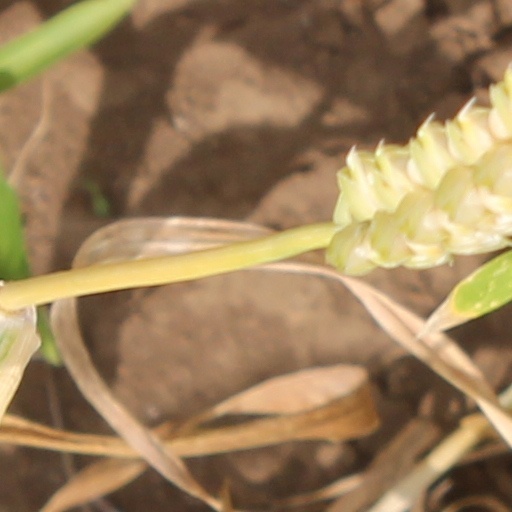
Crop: wheat